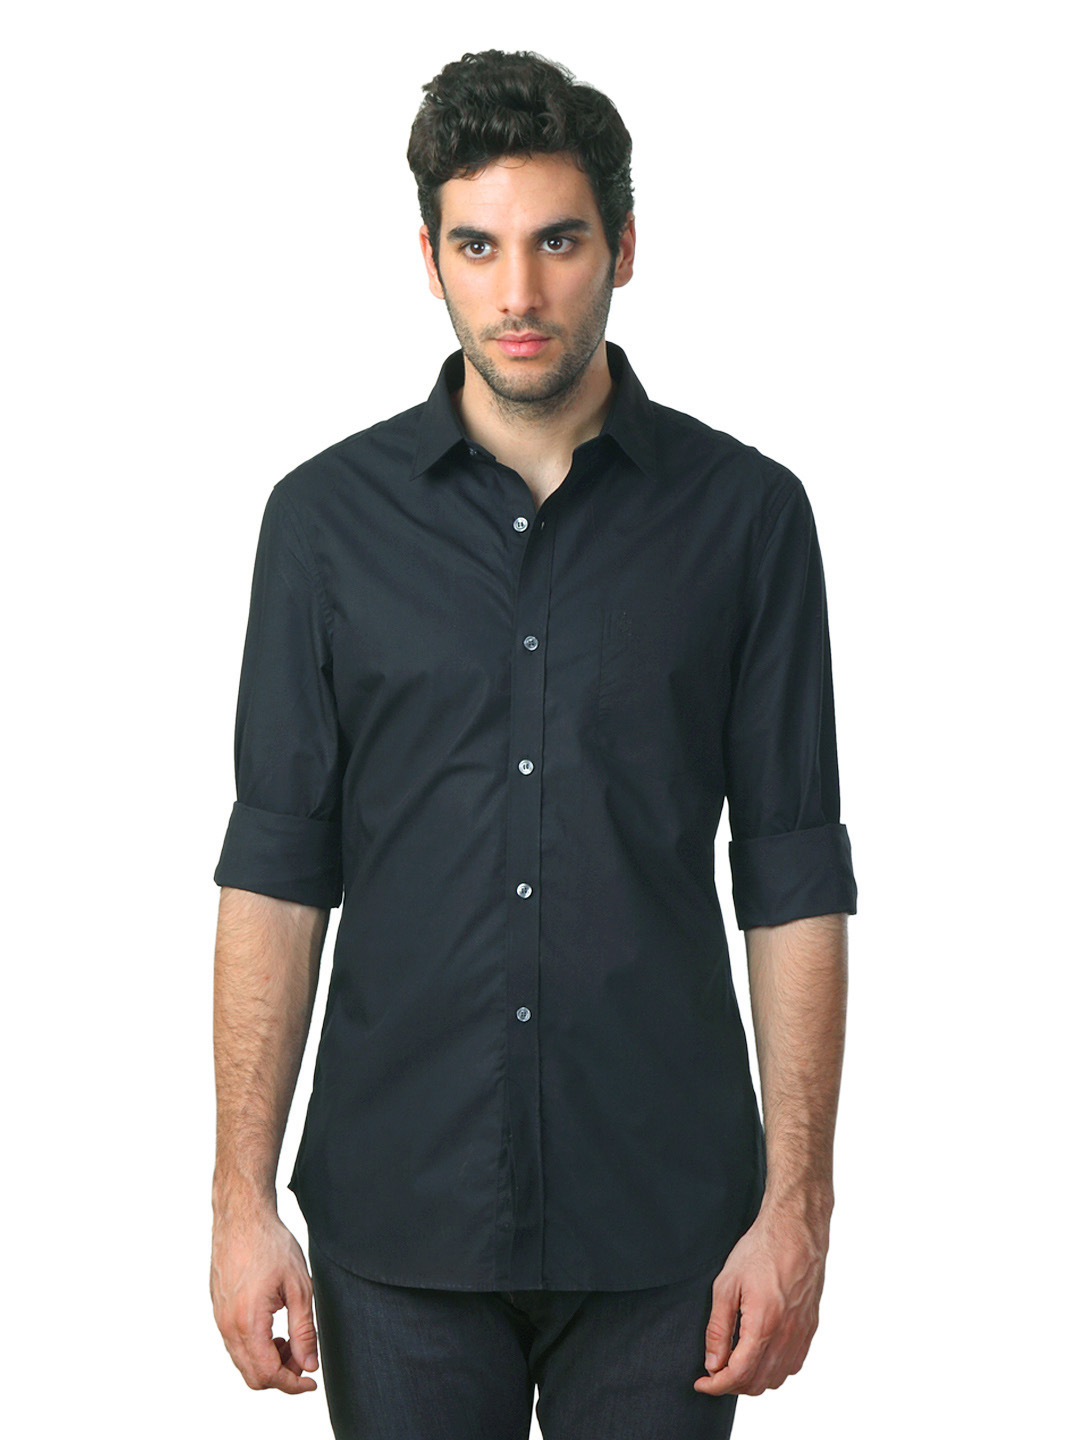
French Connection Men Black Shirt
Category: Apparel / Topwear / Shirts
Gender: Men
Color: Black
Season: Summer 2016
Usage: Casual